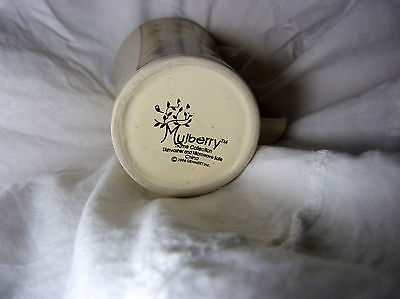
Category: mug